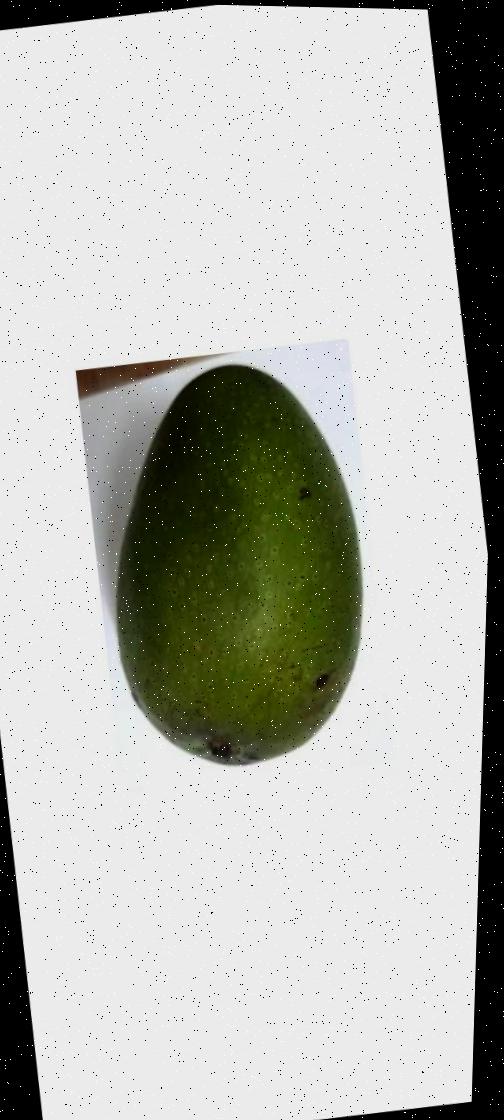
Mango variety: Ashshina Zhinuk